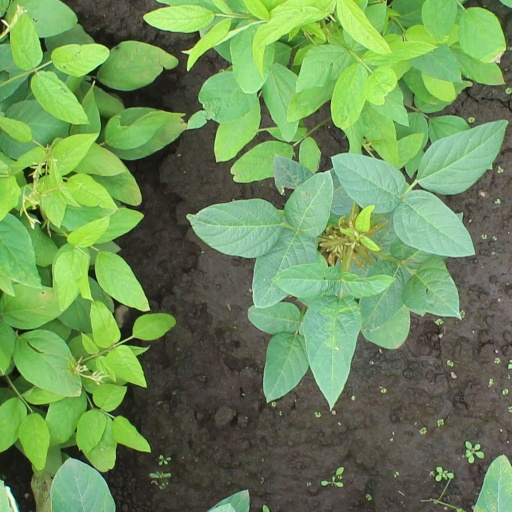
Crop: soybean